Nathan Jackson (artist)

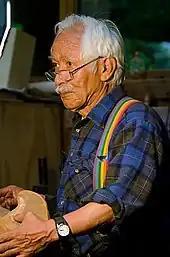
Jackson at work in his studio in August 2012.

Nathan Jackson (born August 29, 1938) is an Alaska Native artist. He is among the most important living Tlingit artists and the most important Alaskan artists. He is best known for his totem poles, but works in a variety of media.